William Forsyth (barrister)

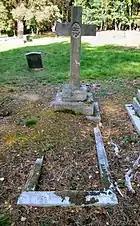
Forsyth's grave in Brookwood Cemetery

Forsyth was married twice. He was firstly married to Mary Lyall (daughter of George Lyall and Margaret Ann Edwards) (1819–1864), in 1843, by whom he had six children (two sons and four daughters). He remarried to Georgina Plummer in 1866; they also had children.